Evektor-Aerotechnik

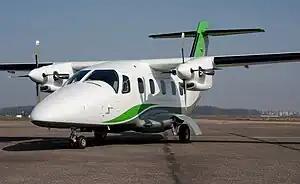
Evektor EV-55 Outback

Evektor-Aerotechnik is a Czech aircraft manufacturer based in Kunovice, Czech Republic. The company produces a range of light sport aircraft, training, advanced ultralight aircraft and electric aircraft.